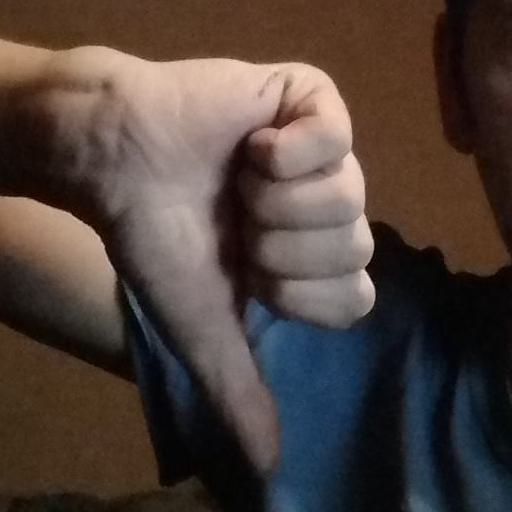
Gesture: dislike